Wang Renmei

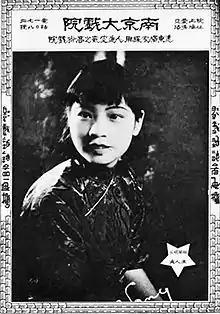
Wang Renmei on a Nanking Theatre poster

In 1931, with the advent of sound film, the Bright Moon Song and Dance Troupe was acquired by the Lianhua Film Company, which needed the skills of the troupe's singers for the new era. In 1932 she starred in her first film "Wild Rose" (available online with English subtitles), which was written by director Sun Yu specifically for the 17-year-old Wang Renmei. Playing opposite the famous star Jin Yan, her debut was well received by critics and audiences alike, and she was hailed as the newest star in the Hollywood of Asia.